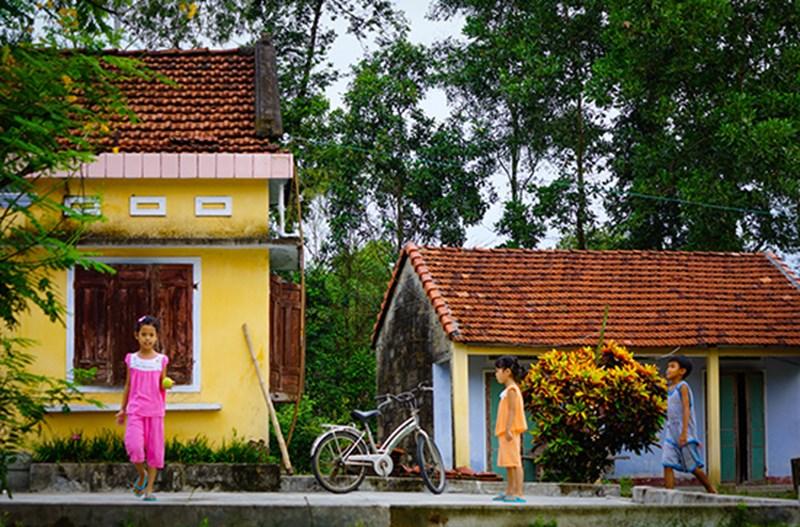
có một bé gái mặc áo cam đang đứng ở trên sân